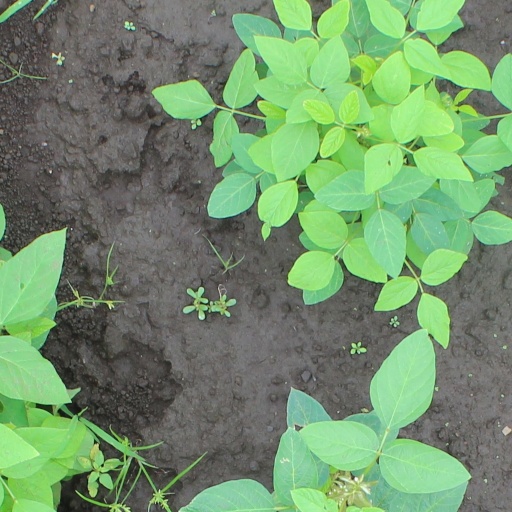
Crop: soybean